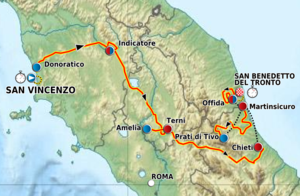
Tirreno-Adriatico 2012
Ruten for Tirreno-Adriatico 2012
Tirreno-Adratico 2012 var den 47. udgave af cykelløbet Tirreno-Adriatico. Det blev arrangeret fra 7. til 13. marts 2012 og foregik over 7 etaper.